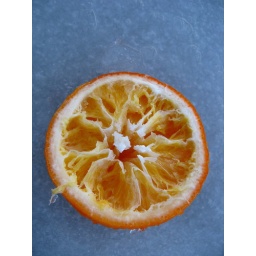
Saw this bright orange sitting in the snow along the creekbed. Looks like someone or something enjoyed it.